Venkatrao K. Badami

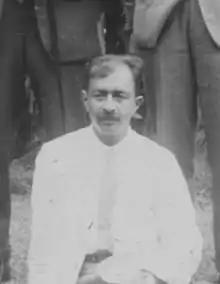
c. 1928

Venkata Rao Krishnaji Badami (12 January 1888 – c. 1950) was an Indian agronomist and a pioneer of plant breeding. Working in the Mysore Department of Agriculture, he was among the first to produce groundnut hybrids and to make use of X-ray induced mutations in the search for useful variations for breeding sugarcane varieties in 1933.